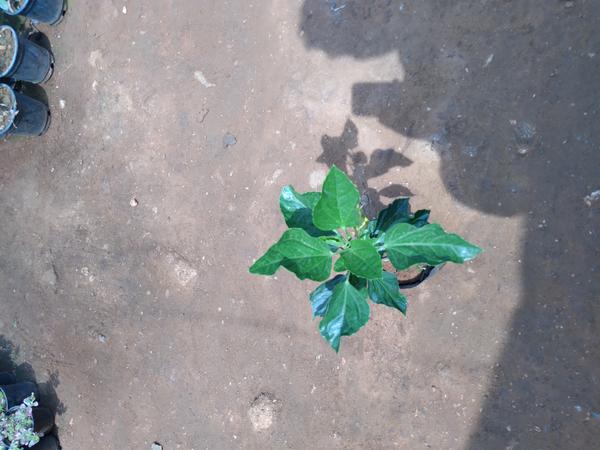
Plant: Hibiscus